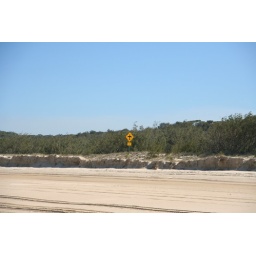
I was amused by the airplane sign on the beach!